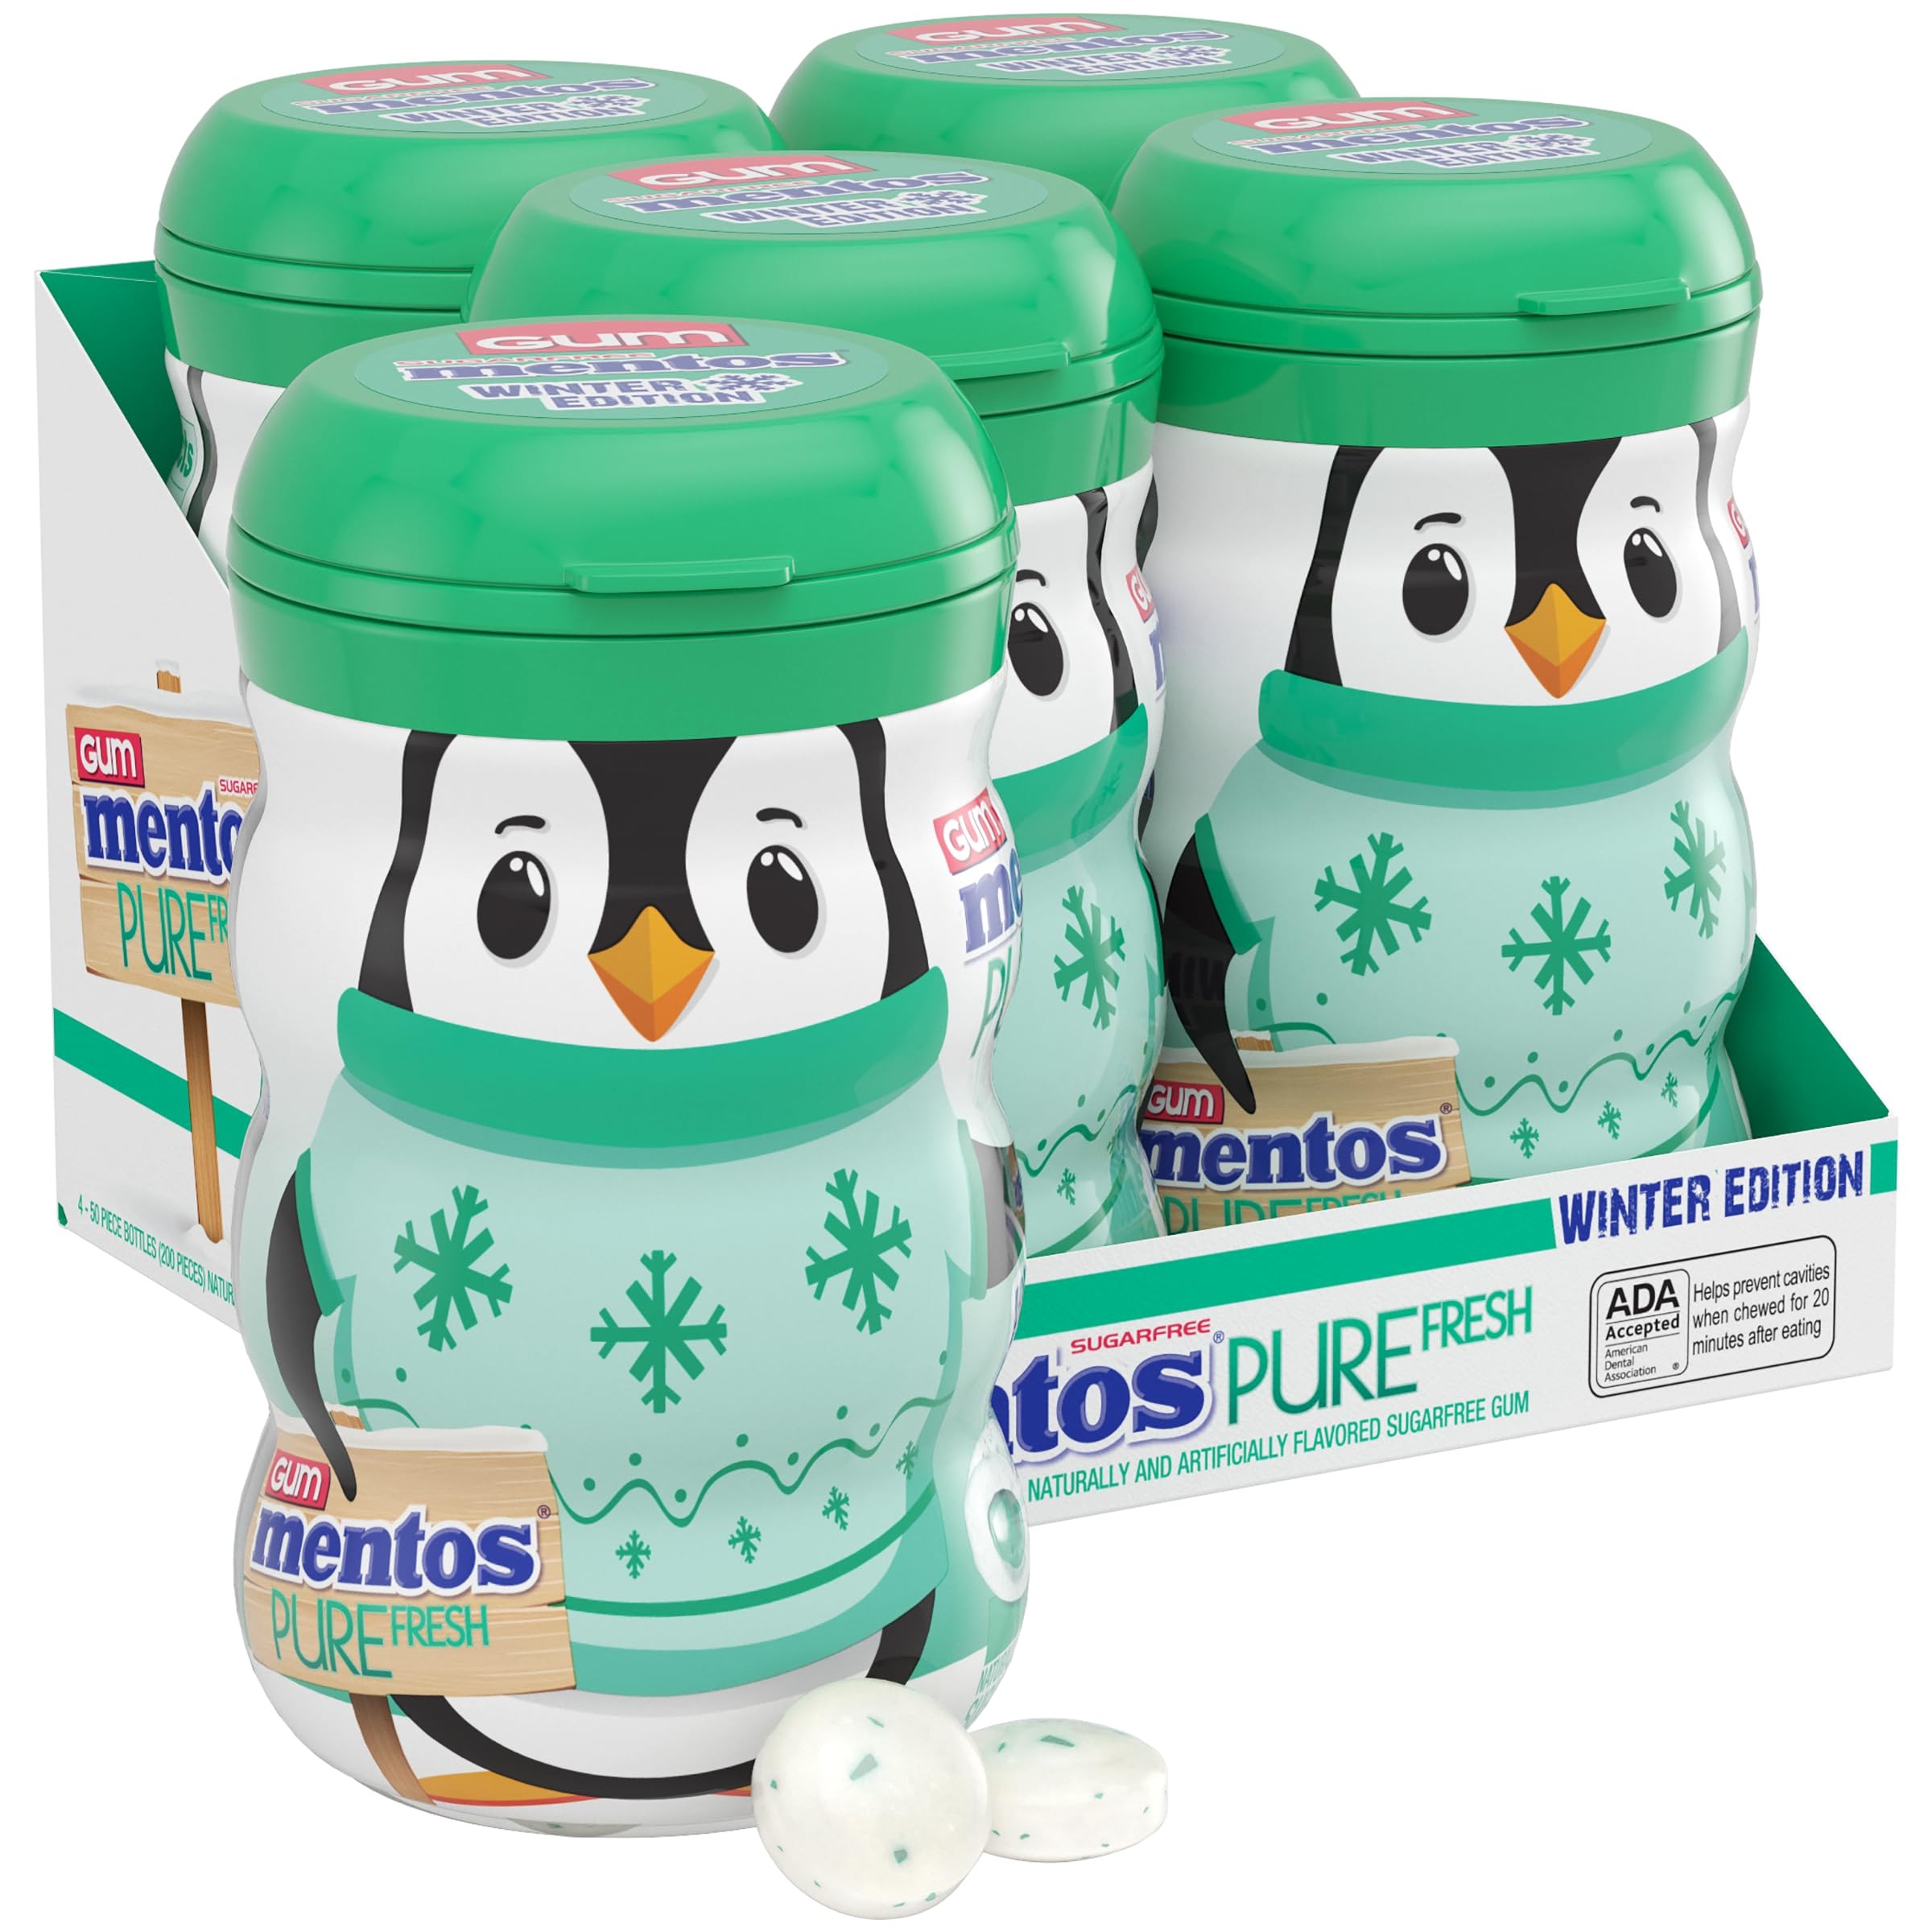
Item Name: Mentos Pure Fresh Winter Edition Sugar-Free Chewing Gum with Xylitol, Spearmint, Holiday, Penguin Bottle, 50 Piece Bottle (Bulk Pack of 4)
Bullet Point 1: Mentos Pure Fresh Sugar-Free Chewing Gum with Xylitol, Winter Edition, Spearmint, 50 Piece Bottle (Bulk Pack of 4)
Bullet Point 2: Spearmint is mild mint flavor that is clean and refreshing for long-lasting freshness
Bullet Point 3: Comes in an attractive curvy bottle with 50 pieces, the perfect size for your desk, car or kitchen
Bullet Point 4: And always Sugar-free
Bullet Point 5: The number #1 ingredient is Xylitol which is a natural sugar substitute that may reduce the risk of tooth decay and gives you a blast of fresh flavor chew after chew.
Value: 200.0
Unit: Count

Price: 19.99